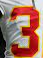
Number: 3